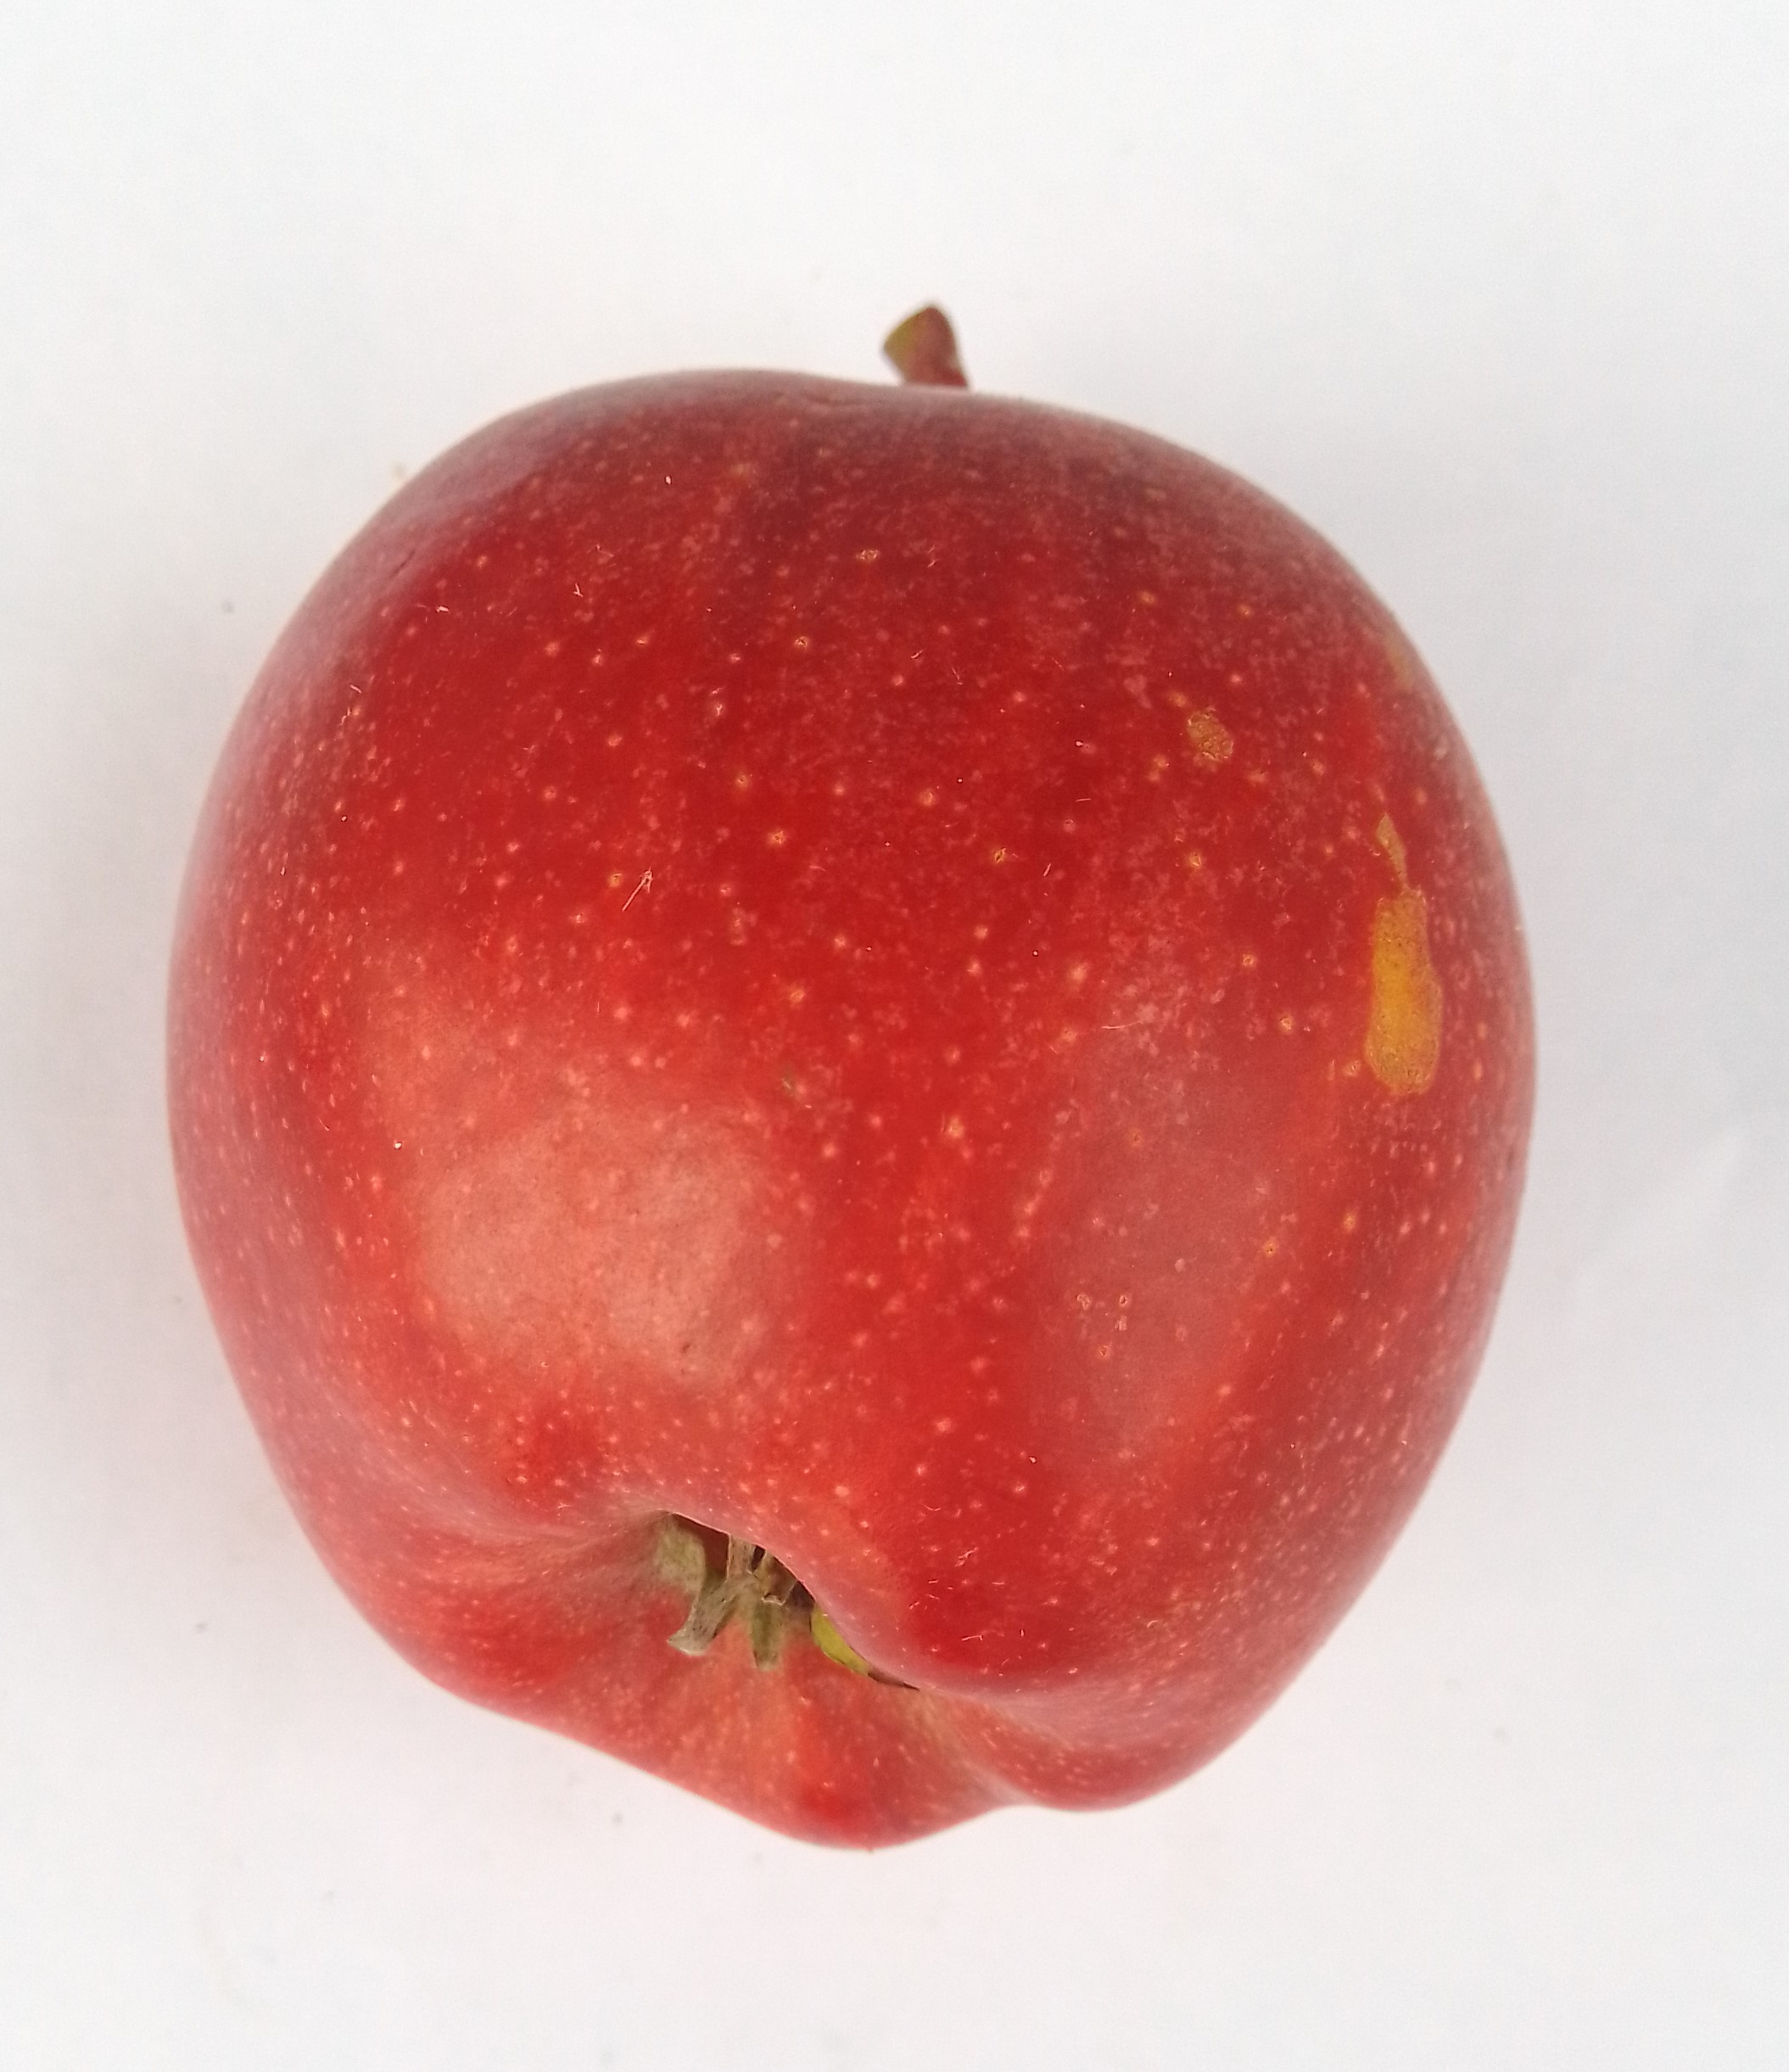
Fruit: apple
Condition: fresh